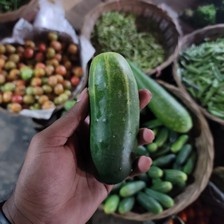
Label: cucumber